Remembrances of the Mountain Meadows Massacre

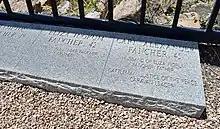
Granite memorial markers for each known individual killed during the massacre were added to the 1999 monument in 2017; the markers pictured memorialize Alexander and Eliza Fancher

This monument was dedicated September 11, 1999, the 142nd anniversary of the massacre. 1,000 people attended, including President Hinckley, locals and many descendants.